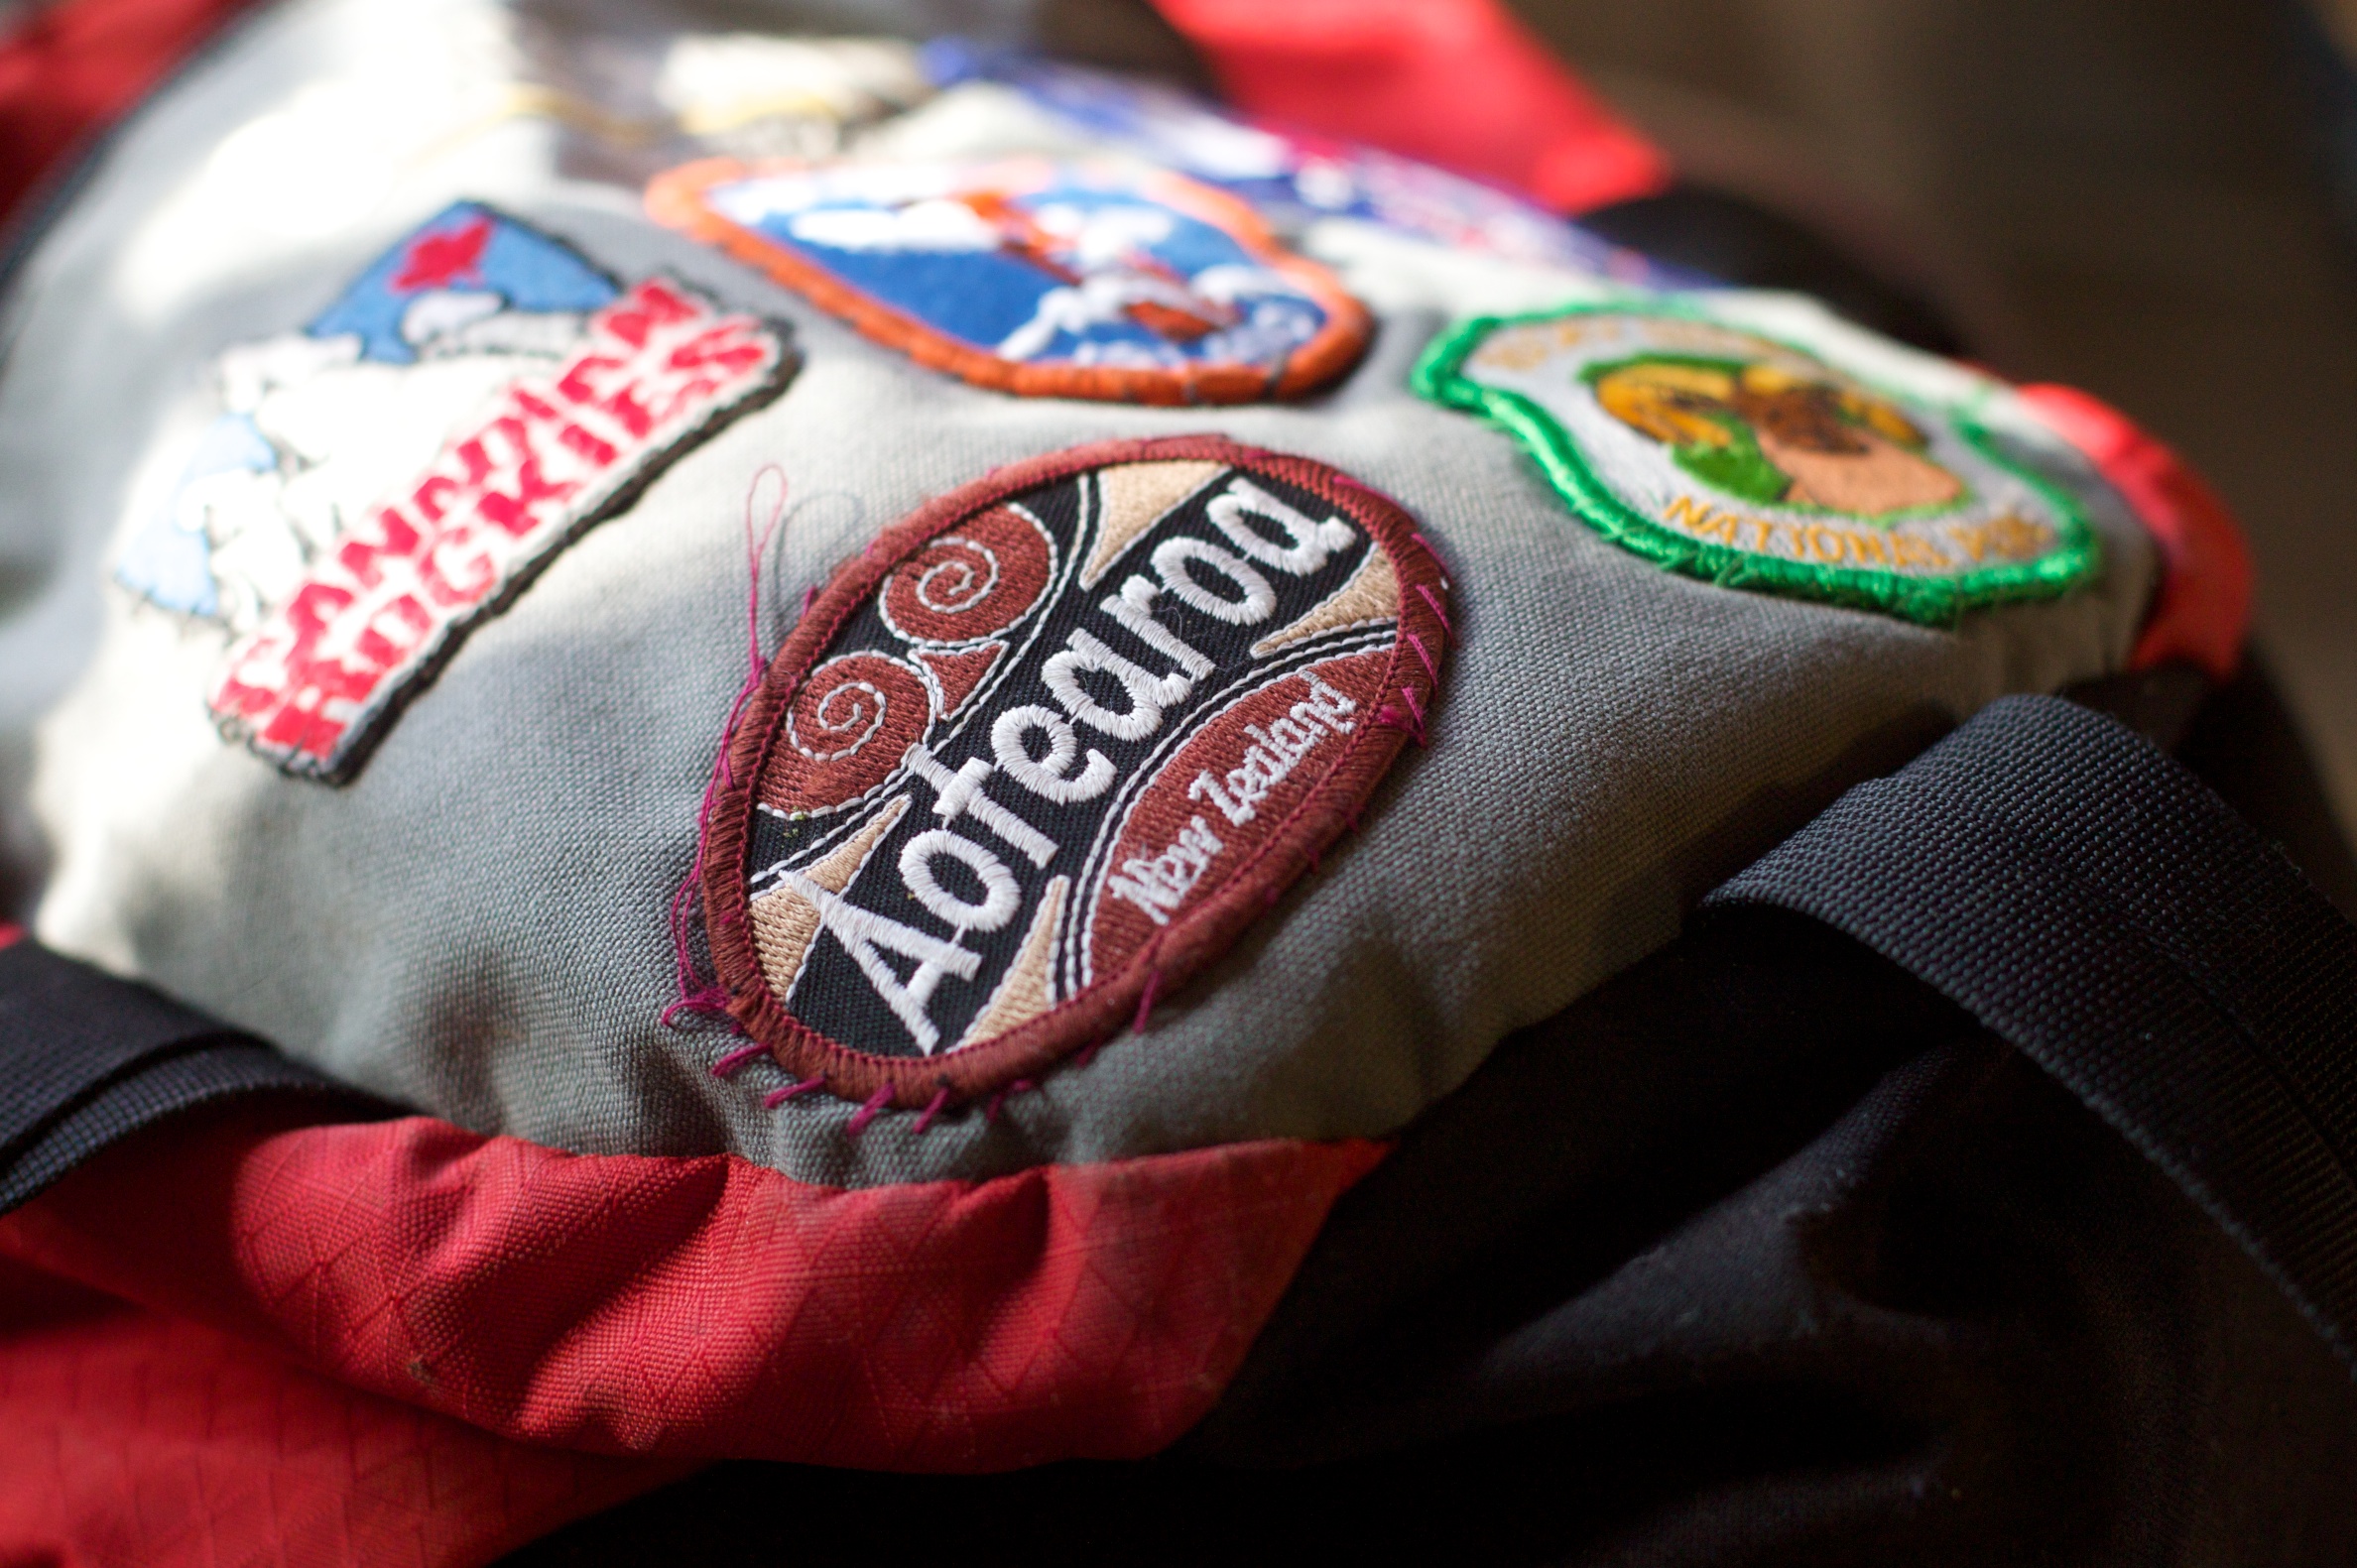
food, red, color, drink, dessert, sweetness, flavor